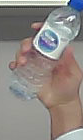
Product: nestle_water